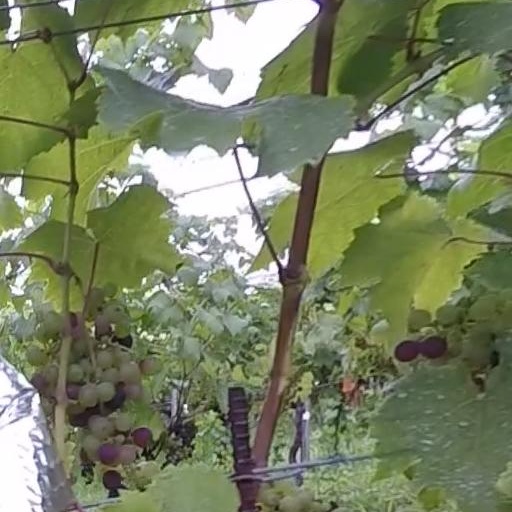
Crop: grape